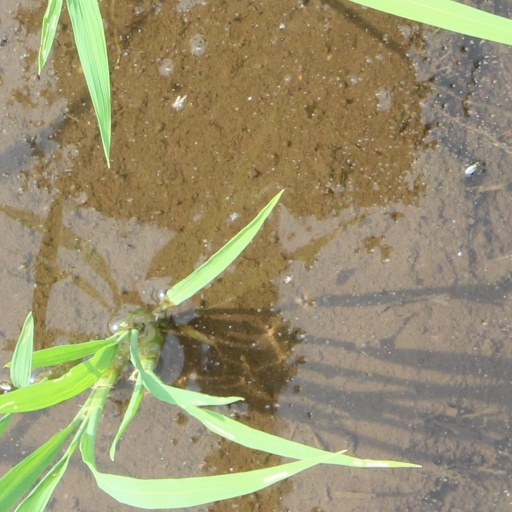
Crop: rice